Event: Nepal Earthquake
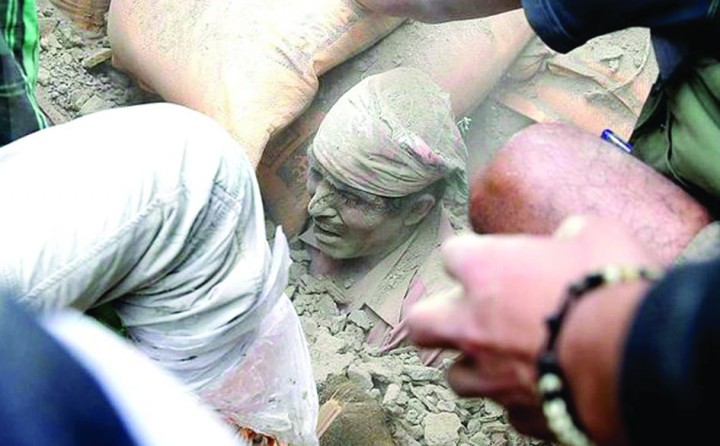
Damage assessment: damage